Medieval music

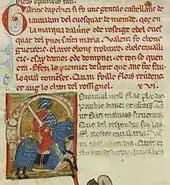
Garin d'Apchier in a medieval manuscript, 13th century

The flowering of the Notre Dame school of polyphony from around 1150 to 1250 corresponded to the equally impressive achievements in Gothic architecture: indeed the centre of activity was at the cathedral of Notre Dame itself. Sometimes the music of this period is called the Parisian school, or Parisian organum, and represents the beginning of what is conventionally known as "Ars antiqua". This was the period in which rhythmic notation first appeared in western music, mainly a context-based method of rhythmic notation known as the rhythmic modes.